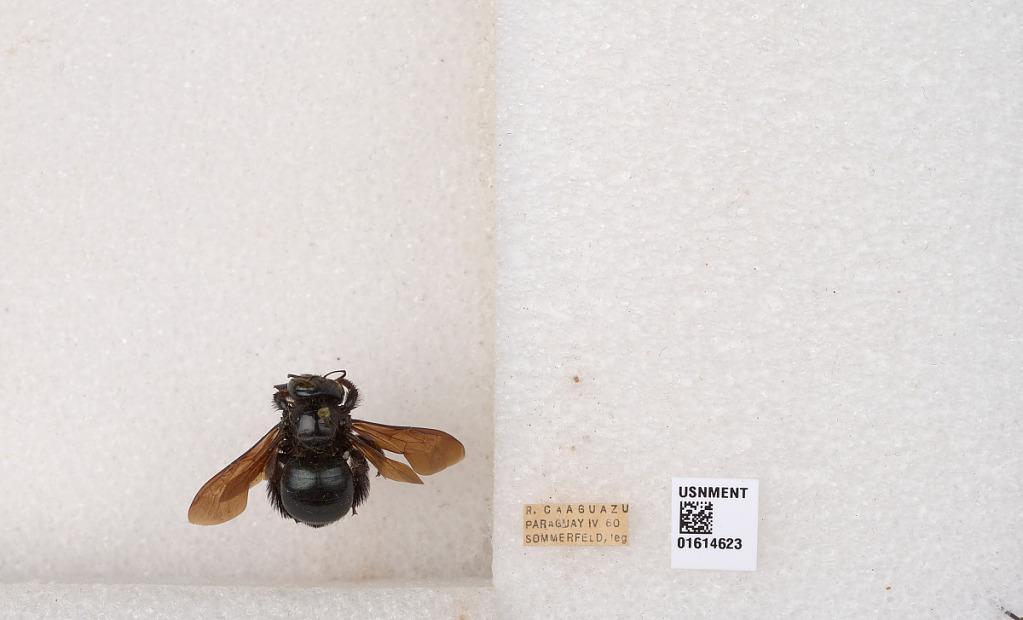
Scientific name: Xylocopa (Schonnherria) macrops Lepeletier
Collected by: C. Soegiarto
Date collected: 1960-4-1
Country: Paraguay
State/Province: Quinto
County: Caaguazu
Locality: R. Caaguazu